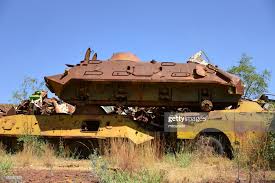
Label: BTR-60